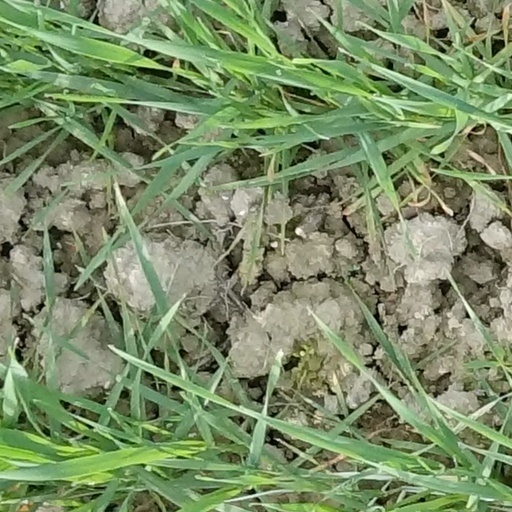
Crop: wheat